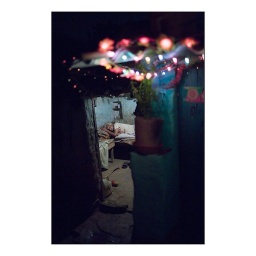
an old man sleeping in his house around holi festival, last year.